Kamui Kobayashi

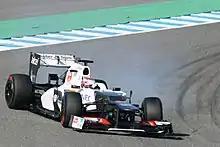
Kobayashi during pre-season testing at Jerez

On 28 July 2011, it was announced that Kobayashi would remain with Sauber into the season, alongside teammate Pérez.